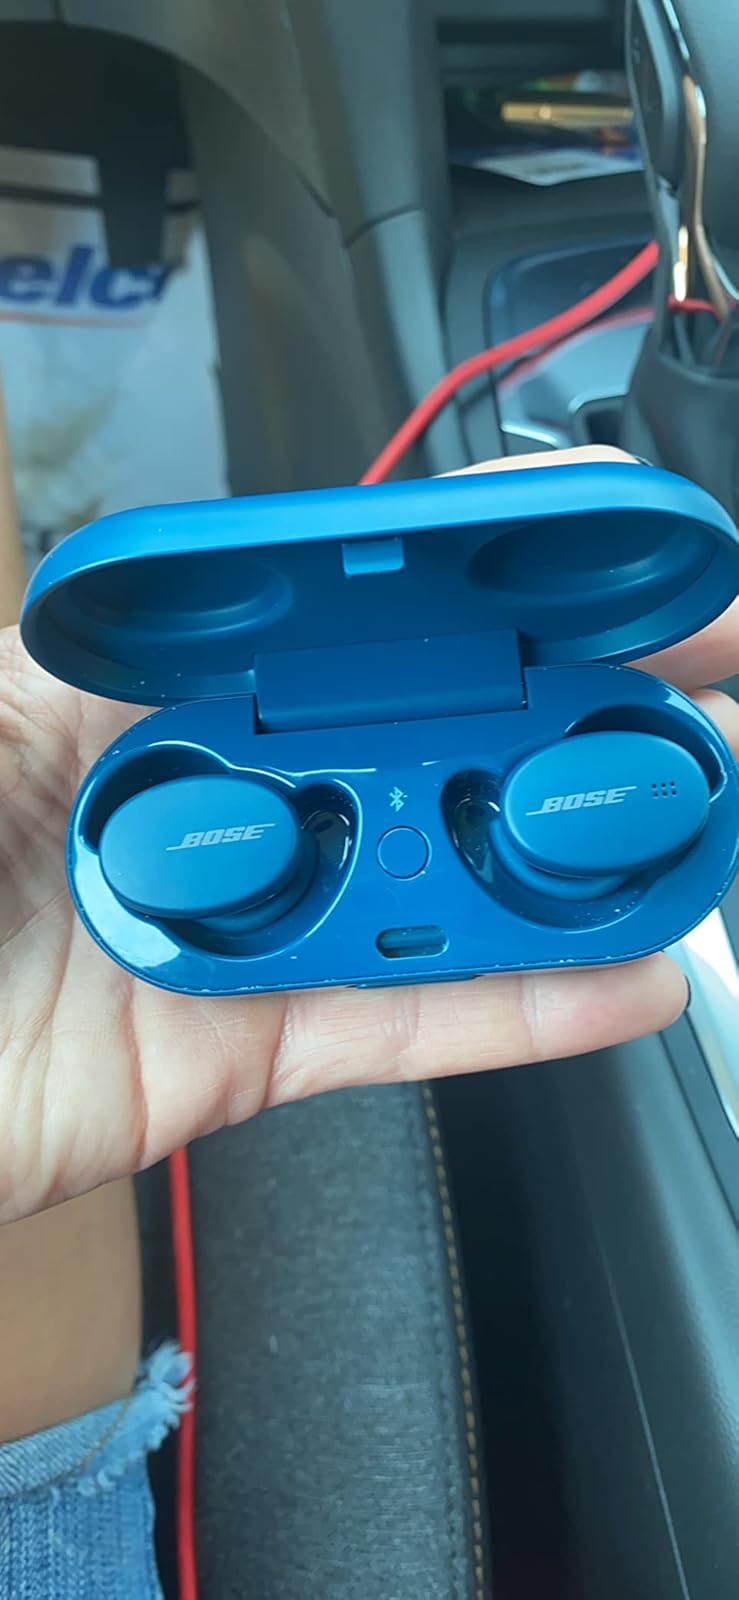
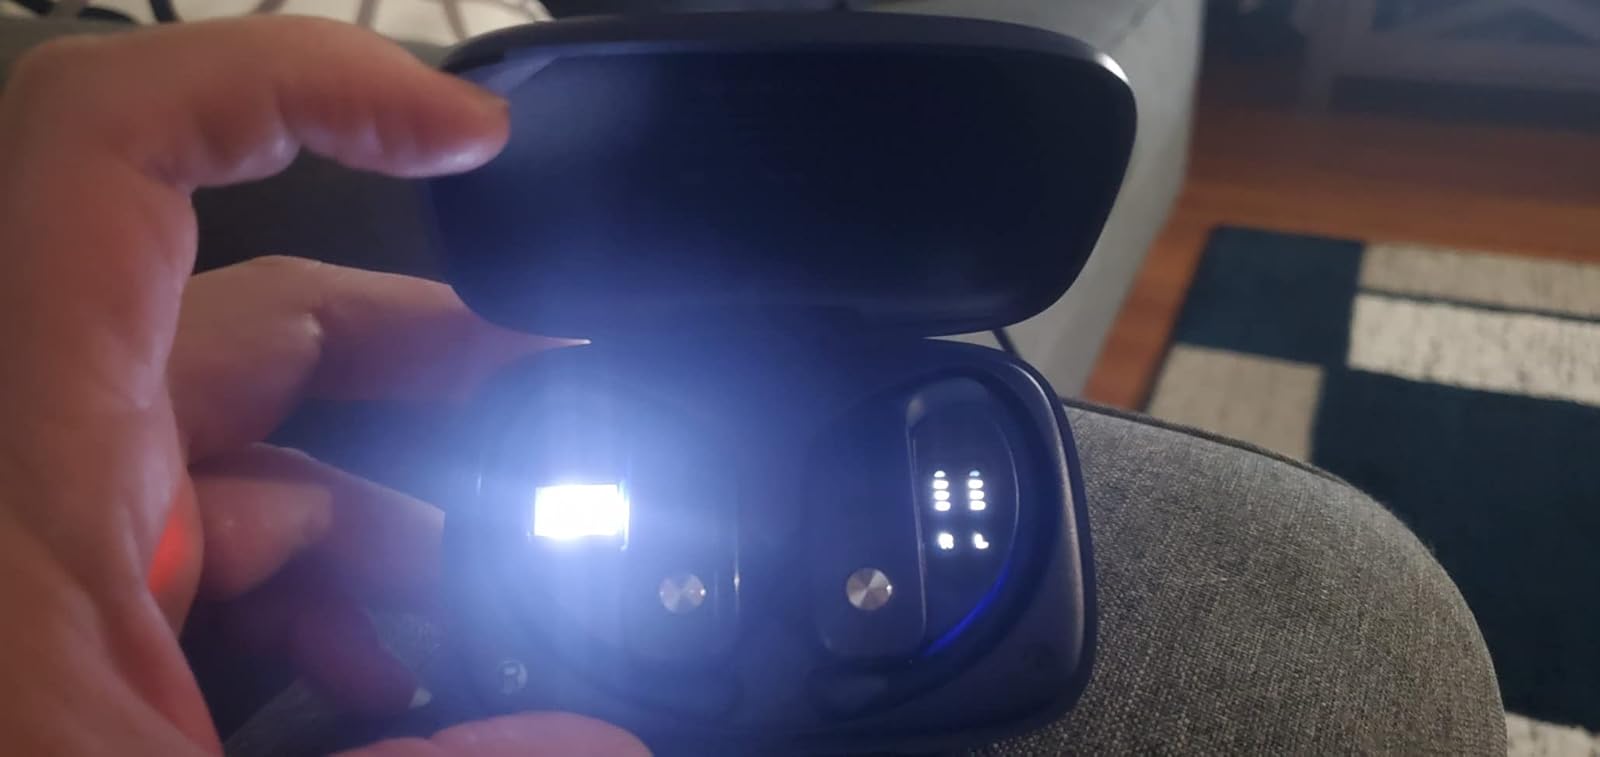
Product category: earbuds
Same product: no